Jack A. Davenport

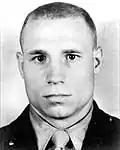
Medal of Honor recipient

Jack Arden Davenport (September 7, 1931 – September 21, 1951) was a former Golden Gloves boxer and a United States Marine who posthumously received the Medal of Honor for his heroic actions and sacrifice of life during the Korean War.